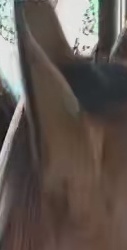
Face region: ears (position_of_ears)
Pain indicator: not_present